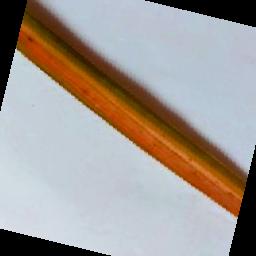
Label: Rice___Brown_Spot